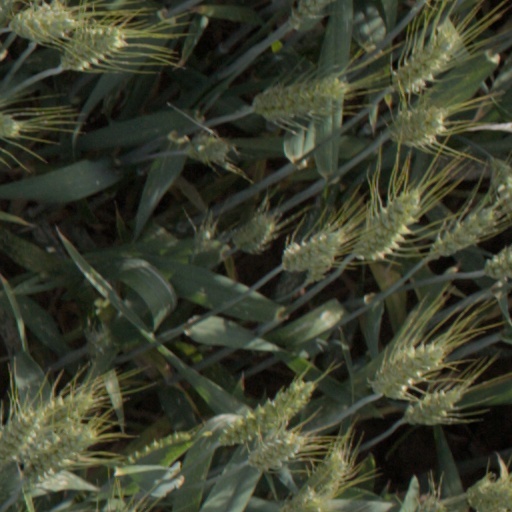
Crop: wheat